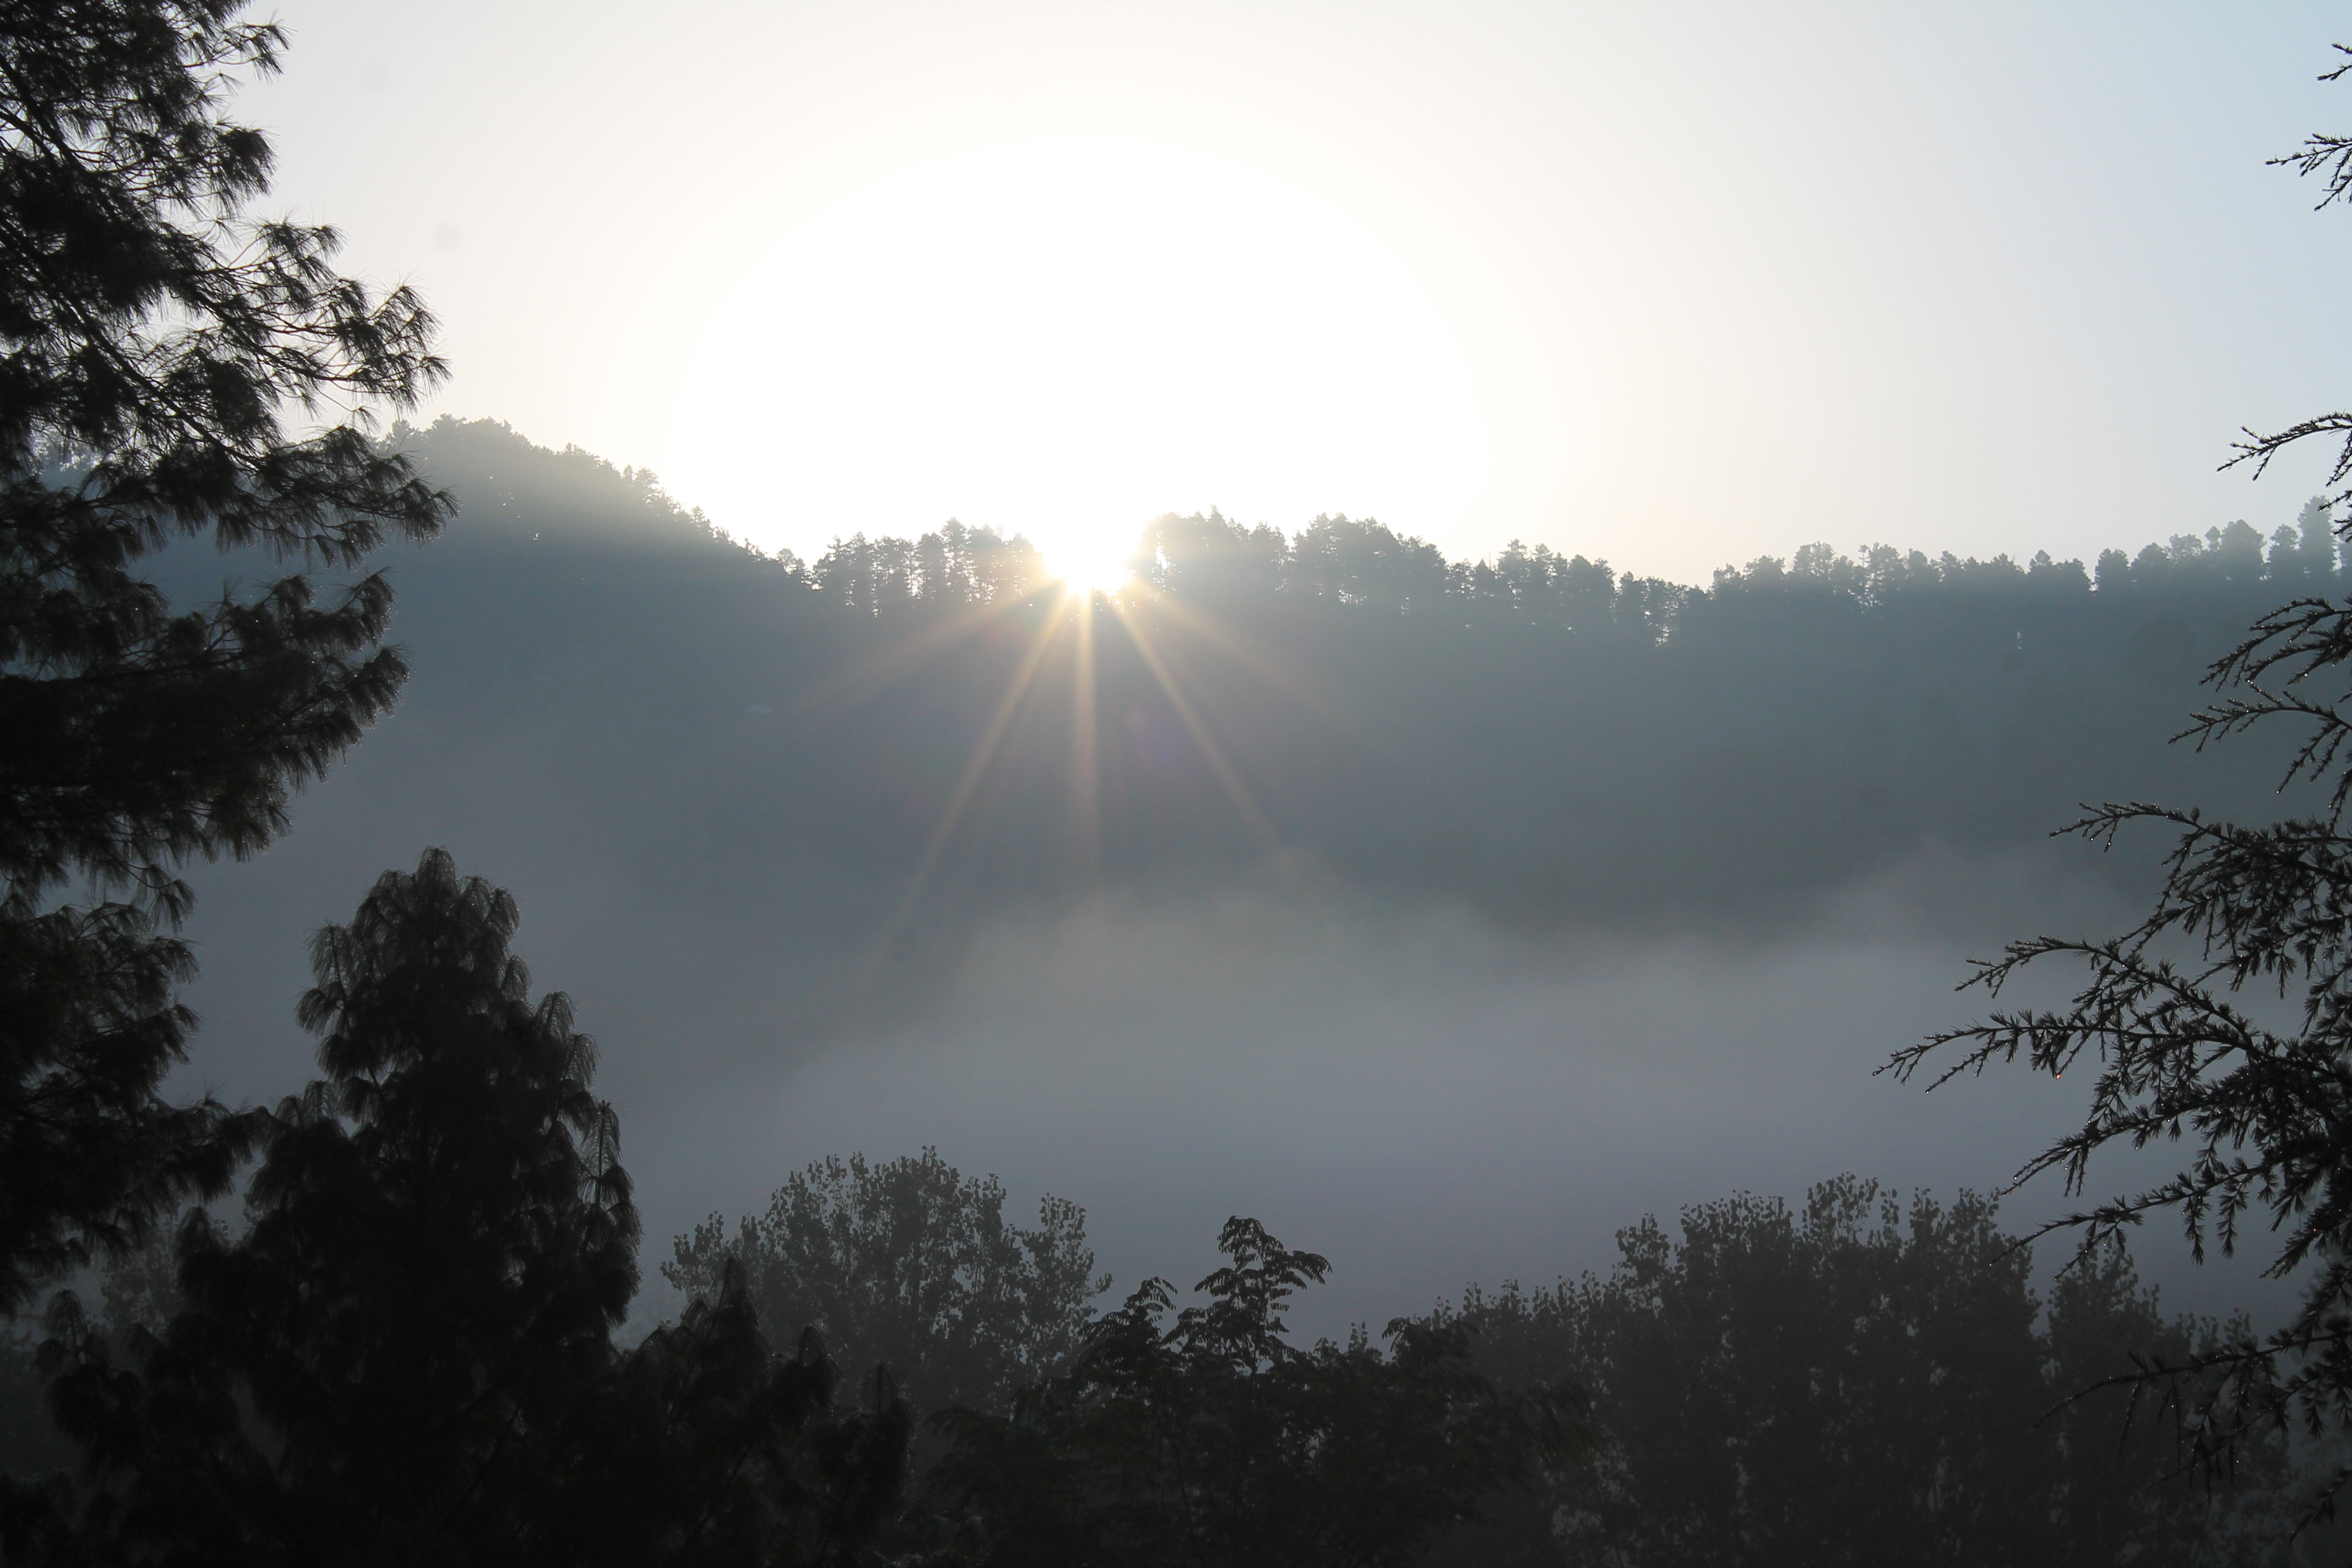
tree, nature, forest, branch, mountain, light, cloud, sun, fog, sunrise, sunset, mist, sunlight, morning, hill, dawn, atmosphere, dusk, evening, weather, darkness, atmospheric phenomenon, woody plant